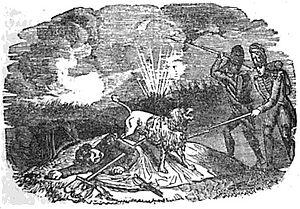
Moustache, parfois surnommé Mous, né, vraisemblablement, en septembre 1799 et mort au siège de Badajoz le 11 mars 1811, en Espagne, était un chien soldat, français, qui accompagna le 40ᵉ régiment d'infanterie, pendant dix ans, durant les guerres révolutionnaires et de l'Empire.